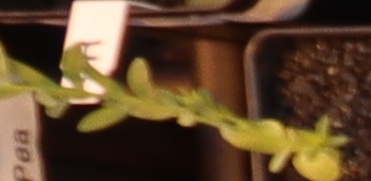
Label: Flax